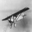
Label: airplane